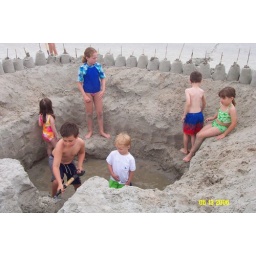
Huge sand castle built by another family